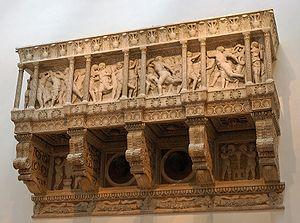
Balcon pour orgue, plus connu sous le nom de cantoria (tribune des chantres), provenant du Dôme de Florence, Italie. Démantelé et partiellement détruit en 1688
Donato di Niccolò di Betto Bardi, dit Donatello, est un sculpteur florentin. Il est, selon Leon Battista Alberti, un des cinq rénovateurs de l'art de son époque avec Masaccio, Brunelleschi, Ghiberti et Luca Della Robbia.